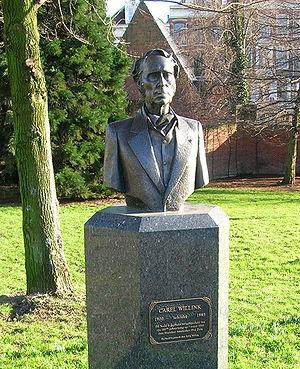
Albert Carel Willink est un peintre néerlandais, considéré comme le représentant le plus important du réalisme magique, un style de peinture utilisant la lumière, la couleur, la forme et la profondeur pour créer une atmosphère étrange, où des éléments perçus comme « magiques », « surnaturels » ou simplement « irrationnels » surgissent dans un environnement « réaliste ». Willink lui-même n'aimait pas le terme « réalisme magique » ; il parlait plutôt de « réalisme imaginaire » ; dans les années 1960, il a été parfois associé au courant du réalisme fantastique.